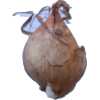
Label: onion